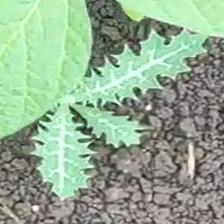
Weed species: Bilayat_(Mexicana_Argemone)